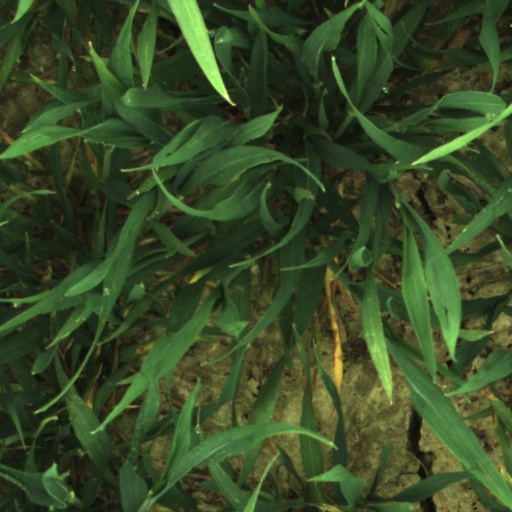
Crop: wheat